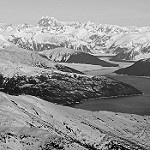
Label: B & W